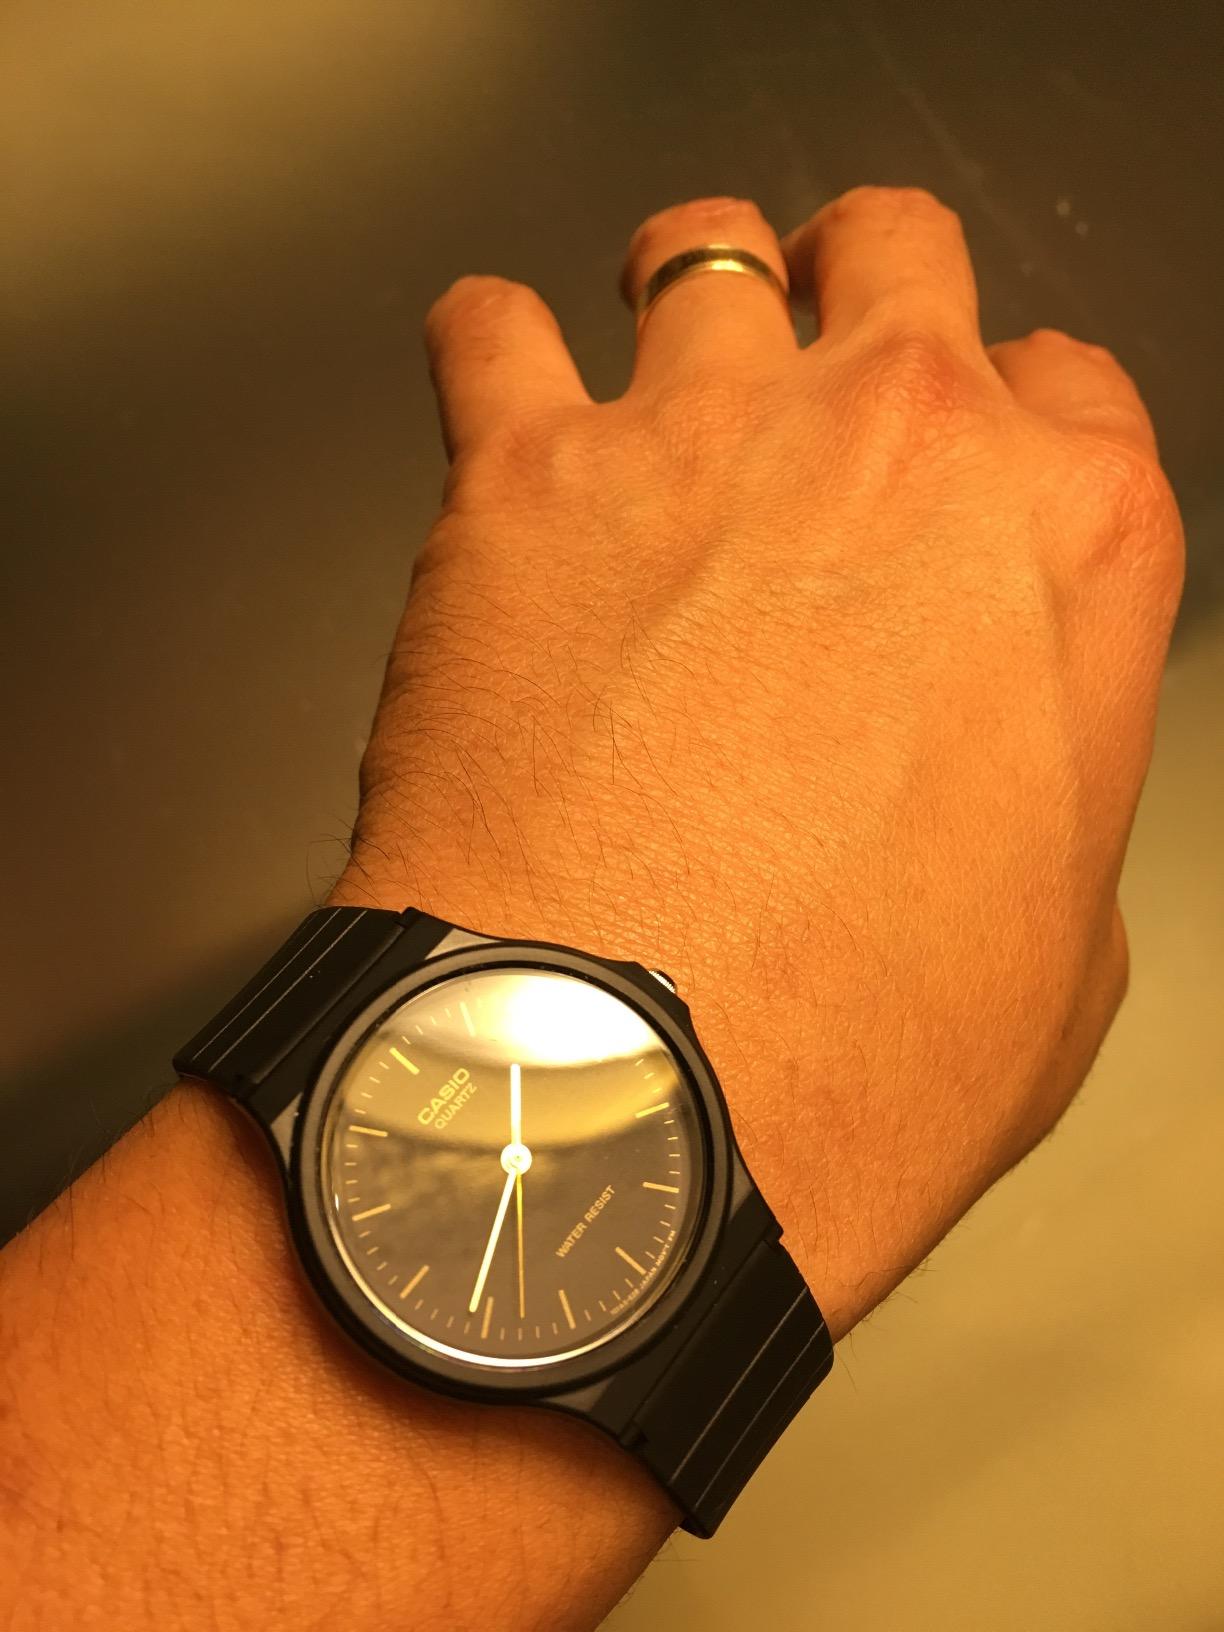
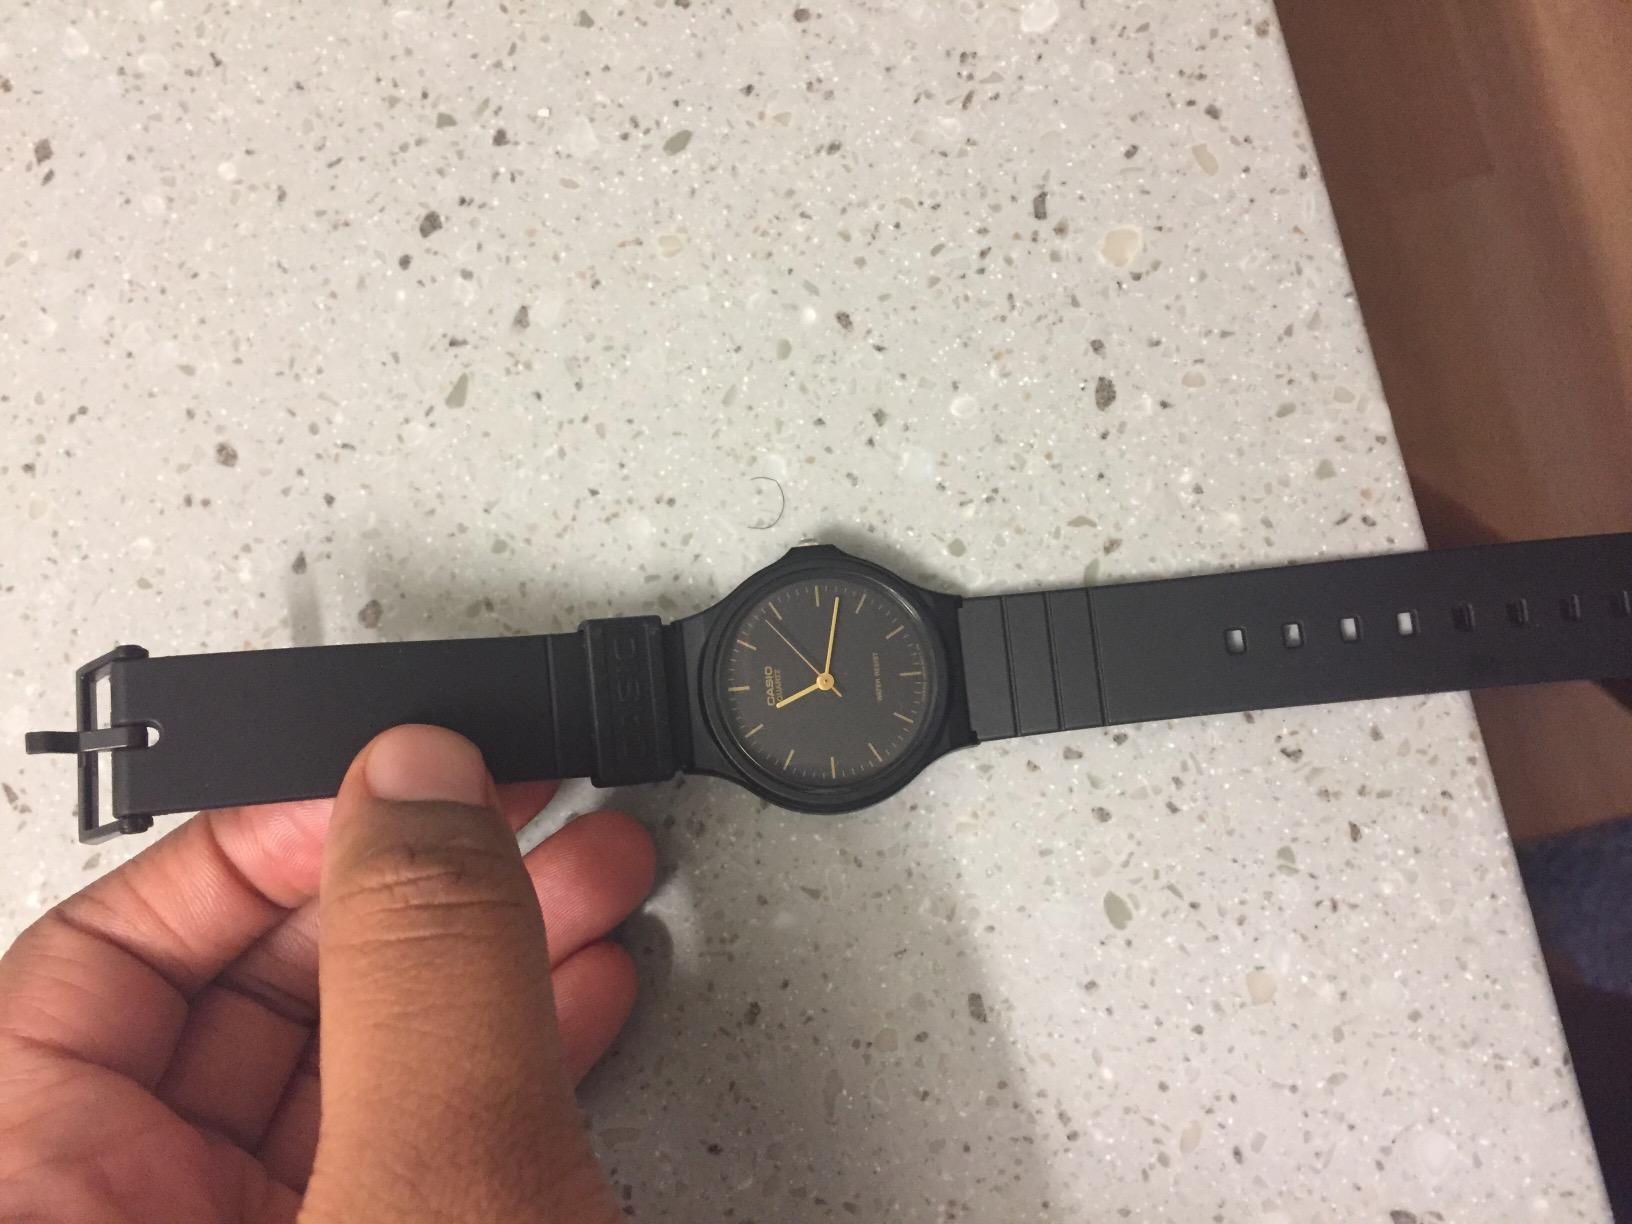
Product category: accessories_watch
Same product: yes